Galbally, County Tyrone

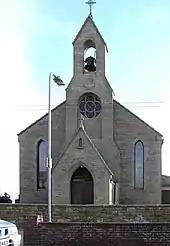
Roman Catholic Church, Galbally.

Galbally is a village close to Donaghmore and Cappagh in County Tyrone, Northern Ireland. Its name was formerly spelt as "Gallwolly" and "Gallwally".